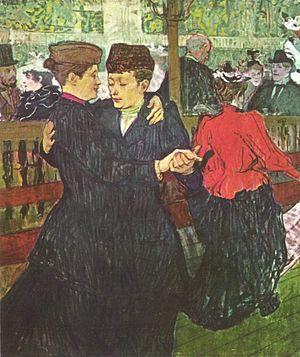
L'appellation d'art moderne désigne une période de l'histoire de l'art qui est initiée par Édouard Manet et les peintres impressionnistes dans les années 1870 et s'achève au milieu des années 1950, notamment avec la naissance du pop art.